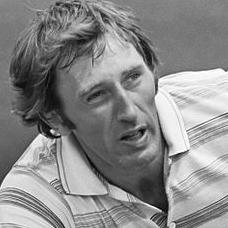
Age: 32